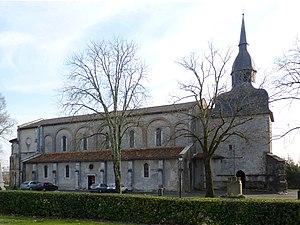
L'église Saint-Paul se situe dans la commune de Saint-Paul-lès-Dax, dans le département français des Landes. Elle est une étape sur la voie de Tours du chemin de Saint-Jacques-de-Compostelle. Elle a été bâtie sur une colline connue pour l'abondance de ses sources.
Cet article recense les monuments historiques des Landes, en France.